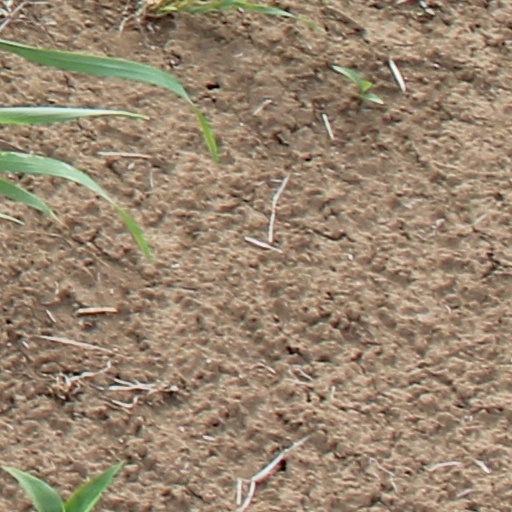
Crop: wheat